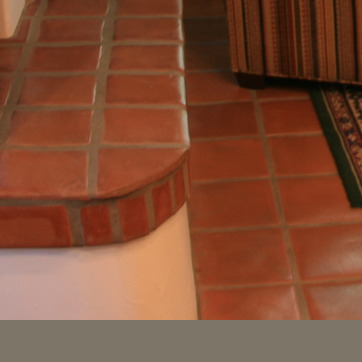
Material: tile